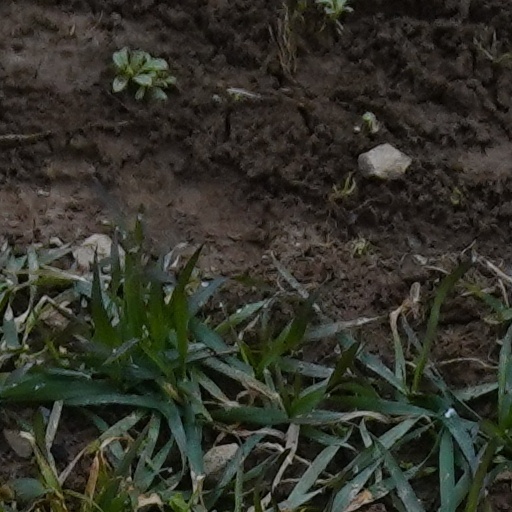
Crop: wheat